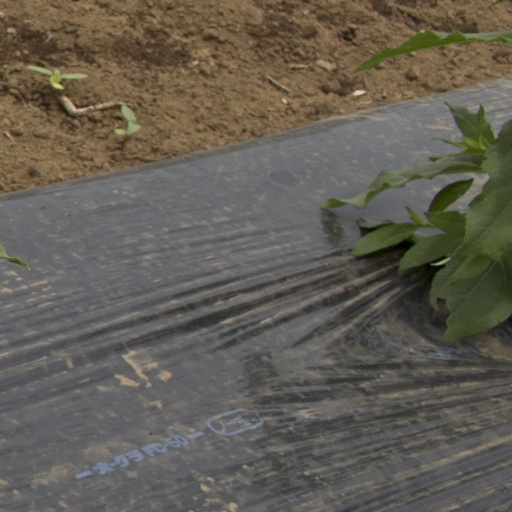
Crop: Jerusalem artichoke